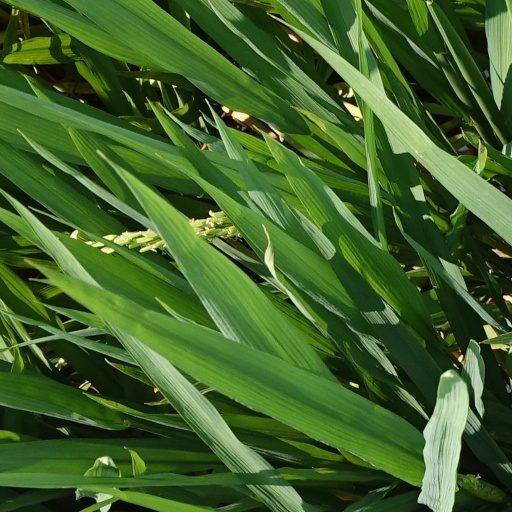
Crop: rice